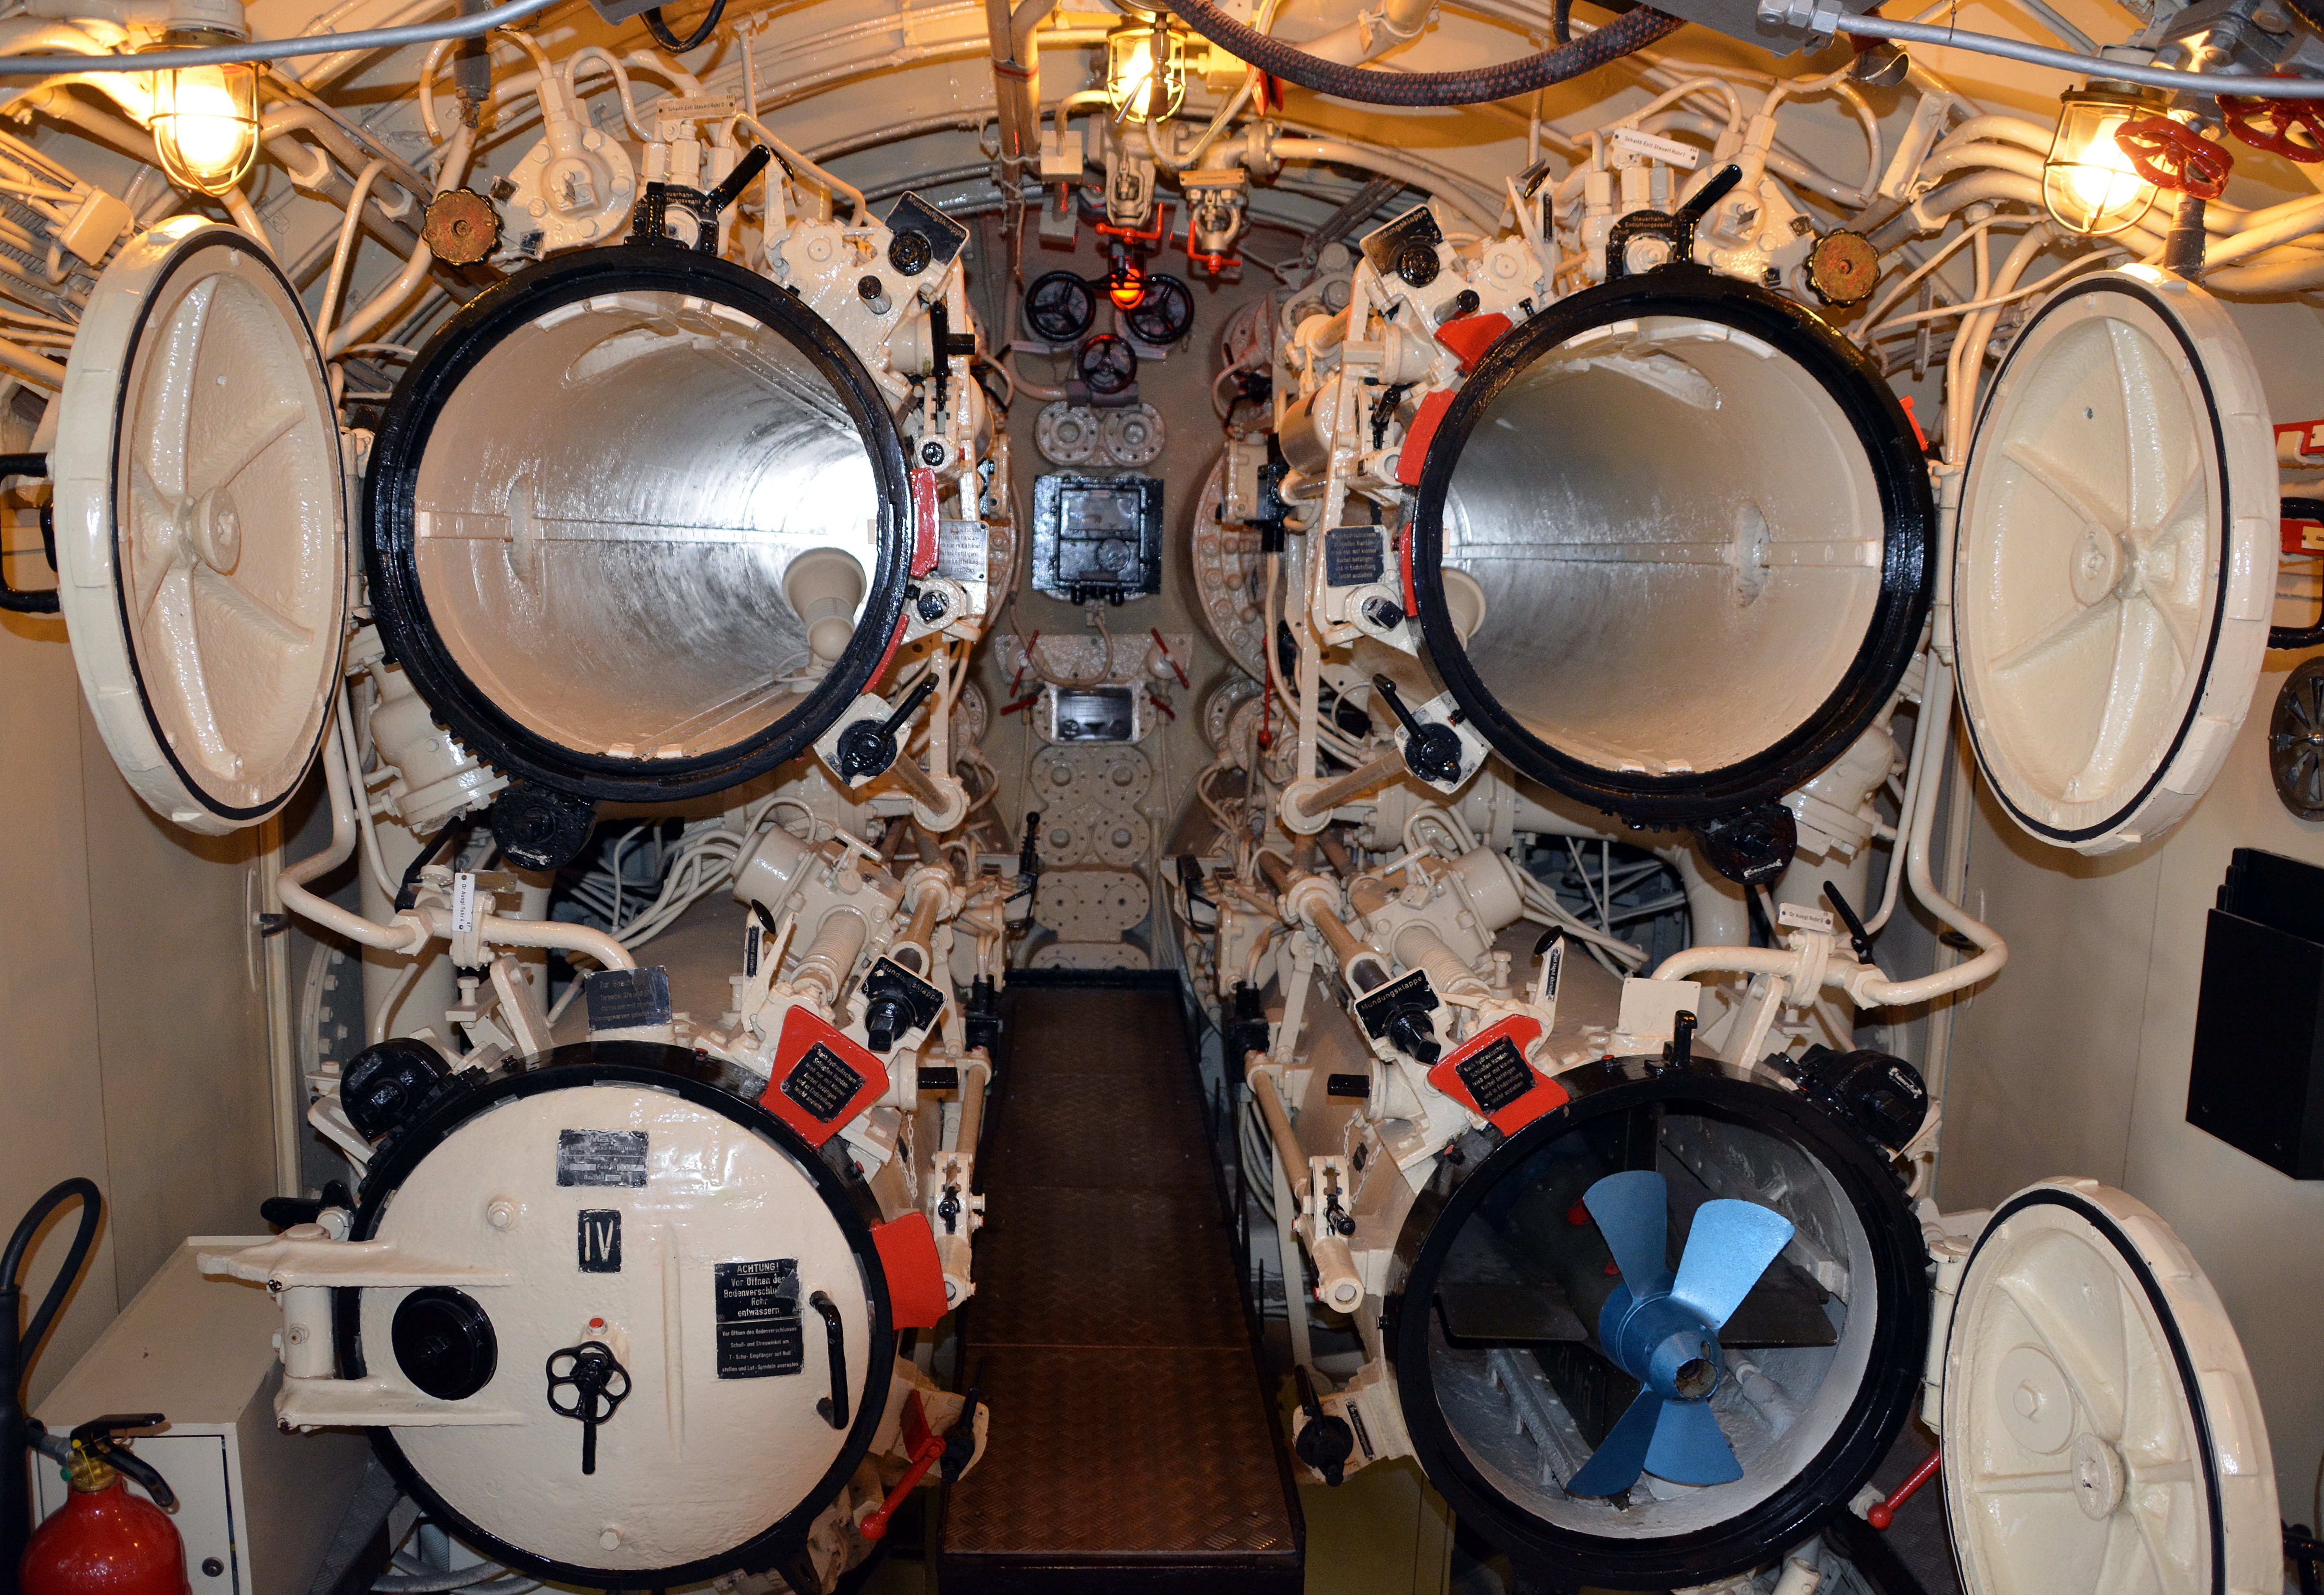
technology, drum, submarine, tourist attraction, drums, underwater boat, torpedo tube, torpedeo, aircraft engine